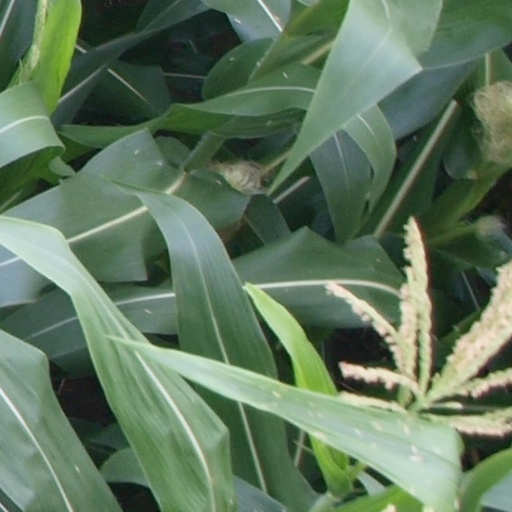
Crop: maize; corn